Bayside, Queens

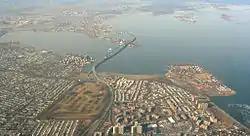
Aerial view of Bay Terrace, with the Throgs Neck Bridge crossing the East River to the Bronx in the north

Bayside is bordered by the Long Island Sound to the north and the Little Neck Bay to the northeast. To the east is the Cross Island Parkway. To the west is Francis Lewis Boulevard and Auburndale, and to the northwest is Utopia Parkway. Bayside ends somewhere north of the Long Island Expressway, although Oakland Gardens and Hollis Hills are usually considered parts of Bayside.